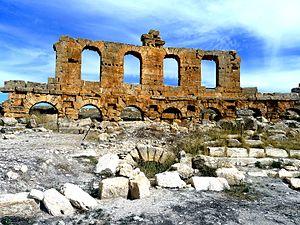
Amphithéâtre archéologique